Grade I listed buildings in Ipswich

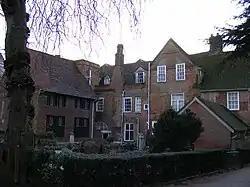
Rear view of Christchurch Mansion.

There are 11 Grade I listed buildings in Ipswich, a non-metropolitan district and the county town of Suffolk, England.